Oflag

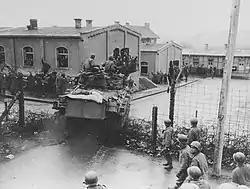
An M4 medium tank of the 47th Tank Bn., 14th Armored Division (U.S.) crashes through the fence of Oflag XIII-B, 6 April 1945

An Oflag (from ) was a type of prisoner of war camp for officers which the German Army established in World War I in accordance with the requirements of the 1899 Hague Convention, and in World War II in accordance with the requirements of the Geneva Convention (1929).